Heikki Kannisto

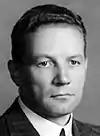
Heikki Kannisto

Heikki Albert Kannisto (19 January 1898 – 19 February 1957; name until 1906 "Henrik Albert Candelin") was a Finnish jurist and politician, born in Oulu. He was a member of the Parliament of Finland from 1936 to 1939 and from 1945 to 1952, representing the National Progressive Party until 1951 and the People's Party of Finland after that. He served as Minister of Justice from 17 March 1950 to 17 January 1950 and Minister of the Interior from 17 November 1953 to 5 May 1954. Kannisto was the chairman of the National Progressive Party from 1949 to 1951. He was a presidential elector in the 1950 Finnish presidential election.